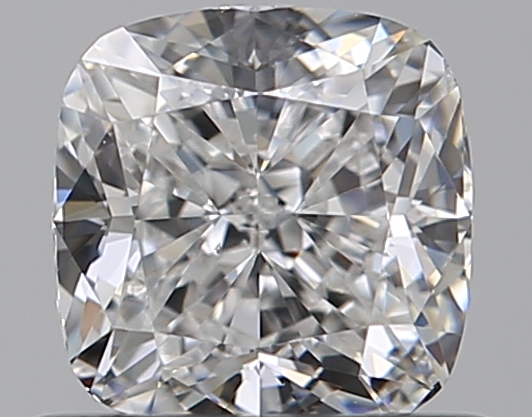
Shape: cushion
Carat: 0.7
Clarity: VS2
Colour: E
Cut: VG
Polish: EX
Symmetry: GD
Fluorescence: F
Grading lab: GIA
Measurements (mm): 4.94 x 4.86 x 3.34